Château de Chenonceau

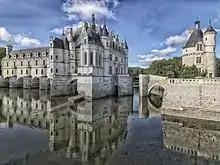
View from the northeast showing the chapel and the library

As Regent of France, Catherine spent a fortune on the château and on spectacular nighttime parties. In 1560, the first-ever fireworks display seen in France took place during the celebrations marking the ascension to the throne of Catherine's son Francis II. The grand gallery, which extended along the existing bridge to cross the entire river, was dedicated in 1577. Catherine also added rooms between the chapel and the library on the east side of the "corps de logis", as well as a service wing on the west side of the entry courtyard.